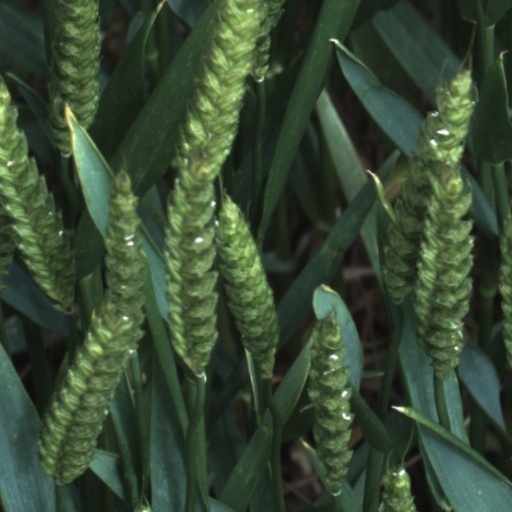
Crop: wheat